Bell 533

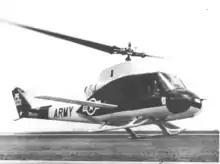
Bell 533 with wings, without engines

The Army funded the second phase to study the effects of auxiliary propulsion on the helicopter. Bell configured the 533 with two swept-back wings. The sweep of the wings was adjusted by maintenance personnel on the ground. Later in the program, the tilt of the wings was linked to the collective control to limit lift and to control rotor speed during autorotational profiles. After flight tests to determine the characteristics of the aircraft with the wings installed, the wings were removed.